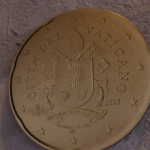
Coin value: 20cents
Country: va
Edition: 2017